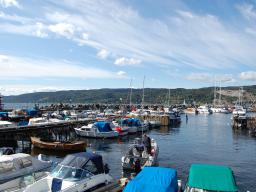
Label: Background_without_leaves